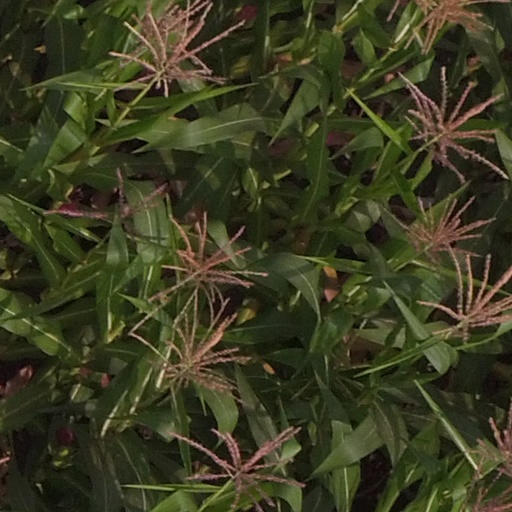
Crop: maize; corn